Liz Wahl

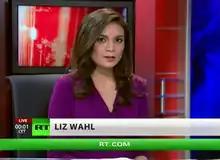
Liz Wahl on RT America, March 16, 2012

Wahl worked at the United States branch of RT since 2011. She and colleague Abby Martin began criticizing RT’s coverage of the annexation of Crimea by the Russian Federation on-air on March 3, 2014. On March 5, 2014, Wahl went off script and resigned her job during her live segment while denouncing her employer RT. Wahl stated "I cannot be part of a network funded by the Russian government that whitewashes the actions of Putin."